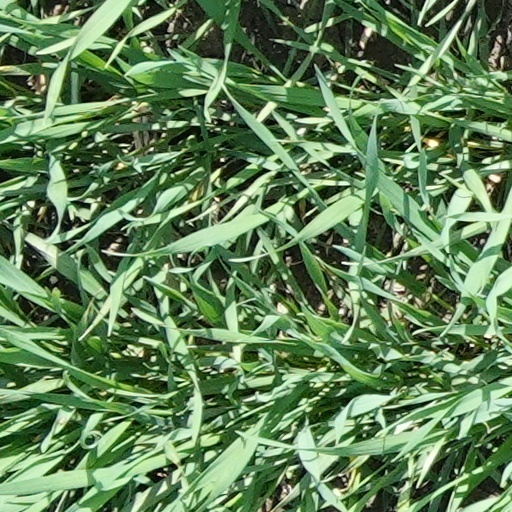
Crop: wheat